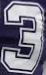
Number: 3